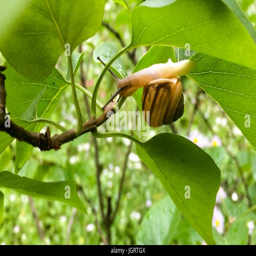
snail with a house on a green leaf after rain